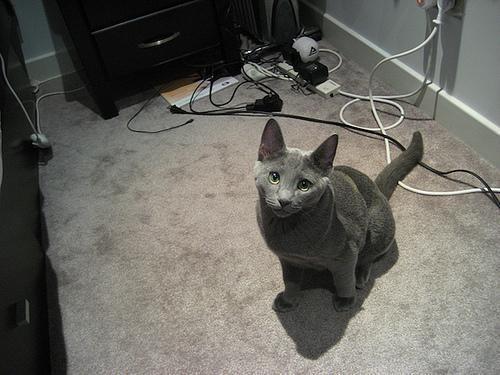
Russian Blue